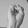
ASL letter: S